Gülriz Sururi

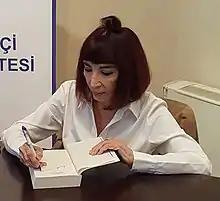
Gülriz Sururi (November 2016)

Gülriz Sururi (24 July 1929 – 31 December 2018) was a Turkish drama actress and author. She presented a TV cooking show and co-owned a theatre.